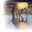
Label: deer